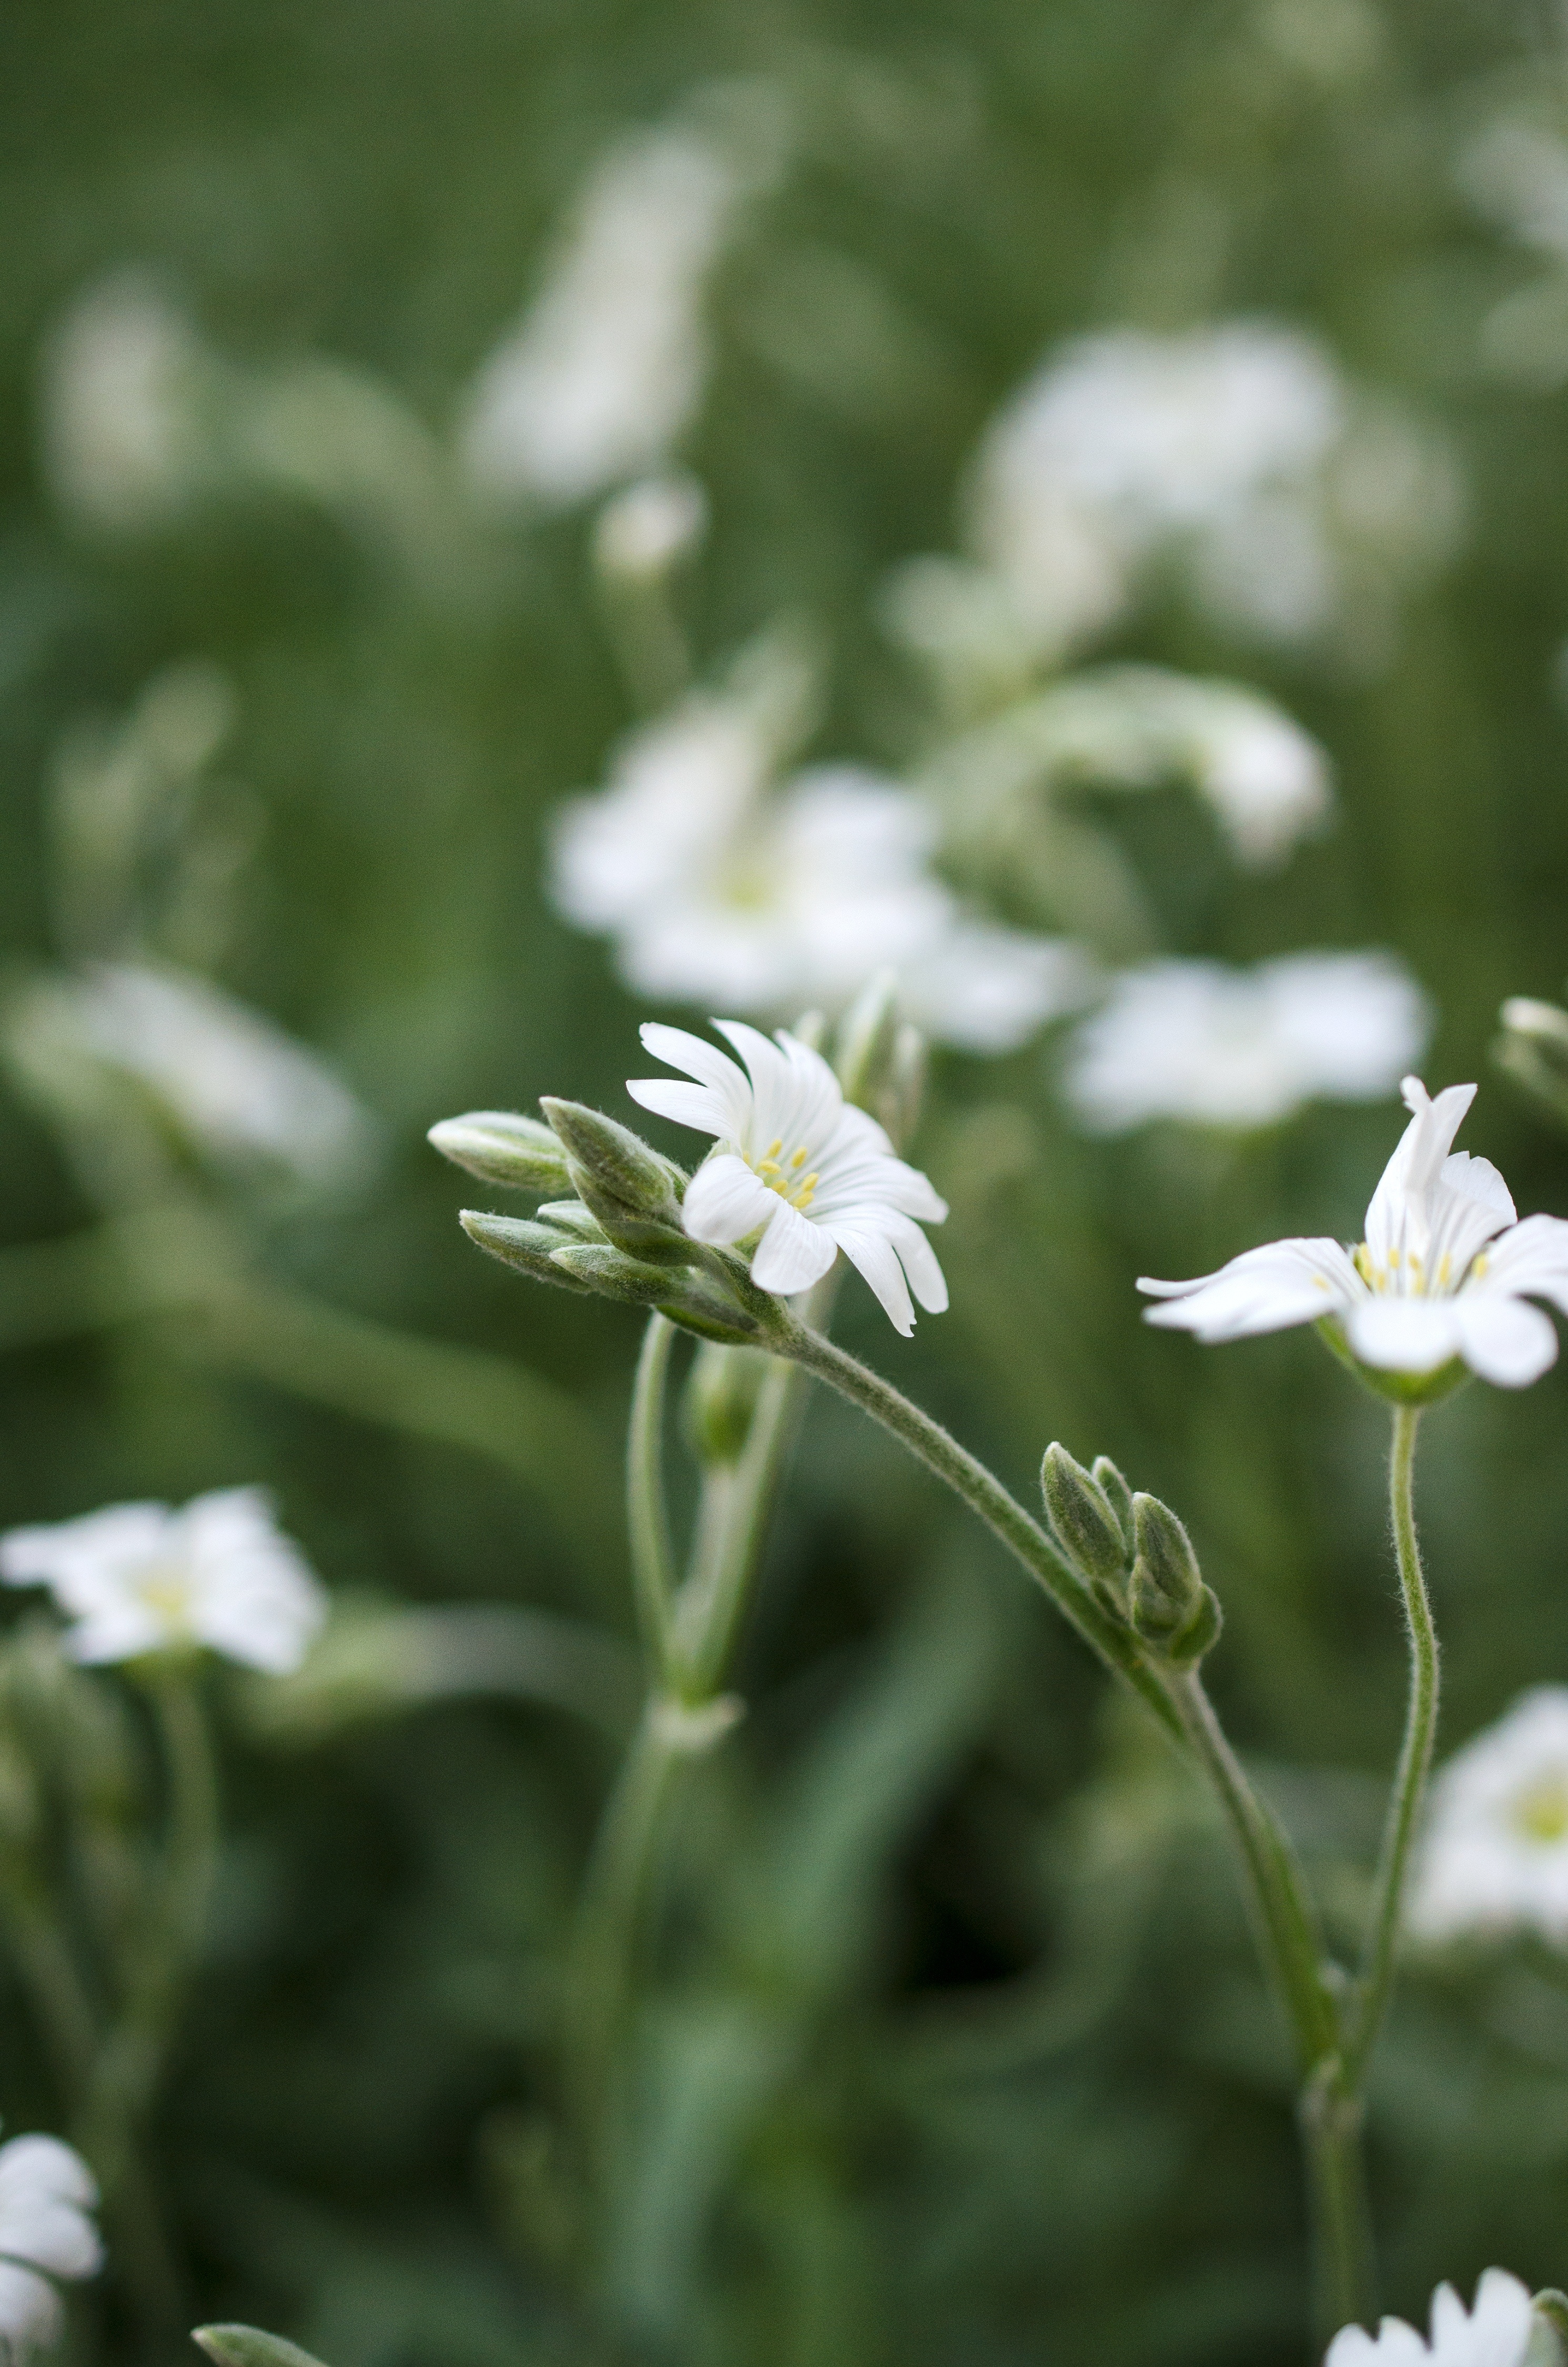
nature, blossom, plant, white, meadow, flower, green, botany, garden, flora, wildflower, flowers, tender, macro photography, flowering plant, white green, land plant